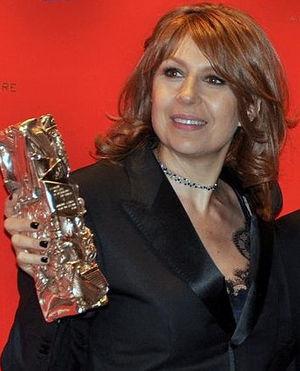
Valérie Benguigui à la cérémonie des César du cinéma
Cet article présente les personnages de la série télévisée française Kaamelott.